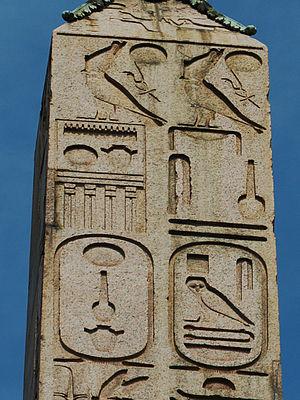
Dans l'Égypte antique, la titulature royale est l'ensemble des noms officiels par lesquels un pharaon est désigné dans les textes légaux et les grandes inscriptions dédicatoires. La titulature du roi d'Égypte se compose de cinq « Grands Noms », chacun formé d’un titre suivi d’un nom proprement dit. Ces cinq appellations définissent la nature royale et constituent en même temps une idéologie du pouvoir. L'usage de la titulature se met en place dès l'aube de la monarchie pharaonique et perdure jusqu'à la fin de l'institution au moment de l'incorporation de l'Égypte dans l'Empire romain.